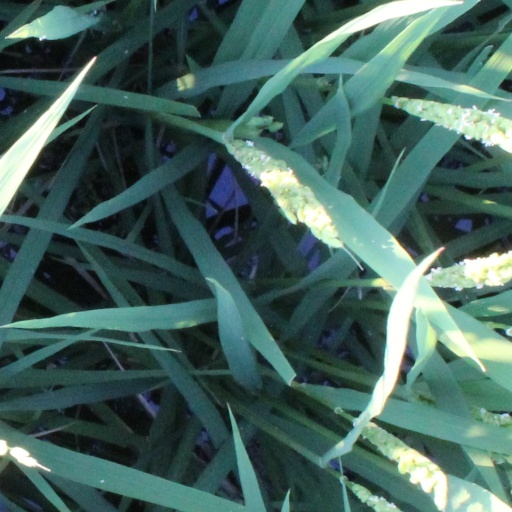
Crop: rice